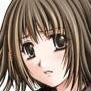
Portrait style: Anime Portrait